Francesco Colonna (writer)

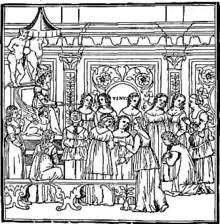
"Hypnerotomachia Poliphili" illustration (1499)

Francesco Colonna (1433/1434 – 1527) was an Italian Dominican priest and monk who was credited with the authorship of the "Hypnerotomachia Poliphili" by an acrostic formed by initial letters of the text.